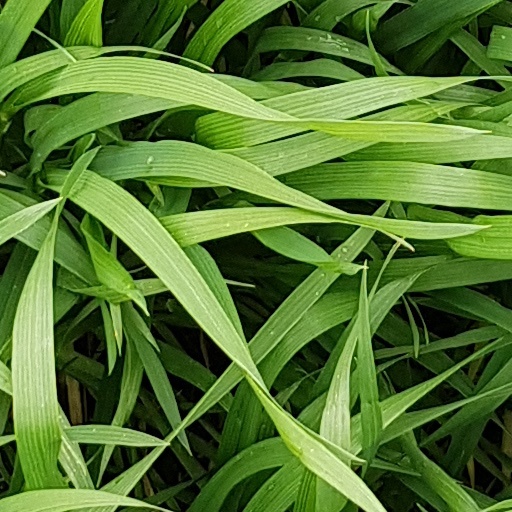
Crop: wheat